Oregon Coast

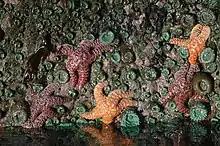
Sea star and sea anemone at Bandon Beach tidepool

Tidepools, which occur frequently along Oregon's rocky shores, are unique, contained ecosystems housing up to many hundreds of species of animal. Red, green, and brown algae are common sights. Many species of invertebrates can also be found in these coastal tidepools, and include sponges, sea anemones, mussels, sea stars, limpets, crabs, shrimp, barnacles, sea urchins, and sea cucumbers. Sunset Bay State Park, near Coos Bay, and Strawberry Hill, near Yachats, are among the largest collections of tidepools and are popular places for exploring them.